Newbold Comyn

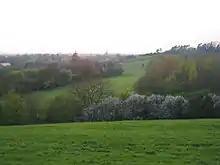
The golf course as viewed from Beacon Hill

The first mention of Newbold Comyn in history was in the Domesday Book of 1086, which lists one of Leamington's two mills as being situated there. The name Comyn is derived from the Norman Comyn family who owned the land between 1160 and 1200. In 1539 Richard Willes and William Morcote jointly purchased the land that was now a farm. When Richard Willes died in 1564 his son inherited the whole estate as Richard had married Morcote's daughter. At the end of the 18th century, the Revd. Edward Willes built a new house on the estate in addition to the existing farm house. The Revd. Edward Willes died in 1820, and his son, also Edward, began to sell parts of the estate for building in 1823 as Leamington grew into a spa town. In all the Willes family held Newbold Comyn for over 400 years, until they sold most of the remaining estate to Leamington Corporation after the end of the Second World War. The Willes family moved to Honington in South Warwickshire, and sold the mansion house to a subsidiary of AC Lloyd (Builders) in 1964. The main house, which stood where now the junction of Newbold Terrace East and Fernhill Drive is, was demolished in 1965, leaving only the farm and outbuildings. During the Second World War the Luftwaffe dumped two bombs on the park whilst returning to base from Coventry. The craters can still be seen. The Corporation laid out the leisure park in the 1970s and the land usage has remained the same ever since although it is now run by Warwick District Council. There used to be an old steam engine on which young people could climb and play, but this had to be removed due to health and safety regulations.